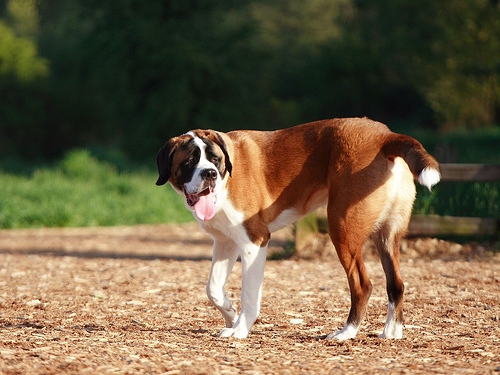
Animal: dog
Breed: saint bernard